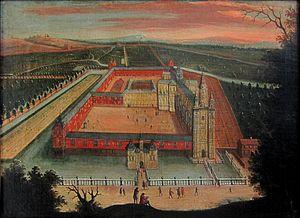
L'abbaye de Saint-Amand-les-Eaux.
Saint-Amand-les-Eaux est une commune française située dans le département du Nord, en région Hauts-de-France. Saint-Amand-les-Eaux et la Scarpe marquent la limite est de la Flandre française à laquelle la ville appartient historiquement.